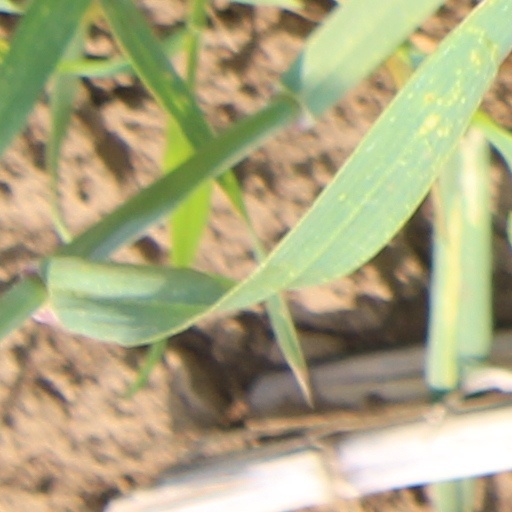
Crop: wheat